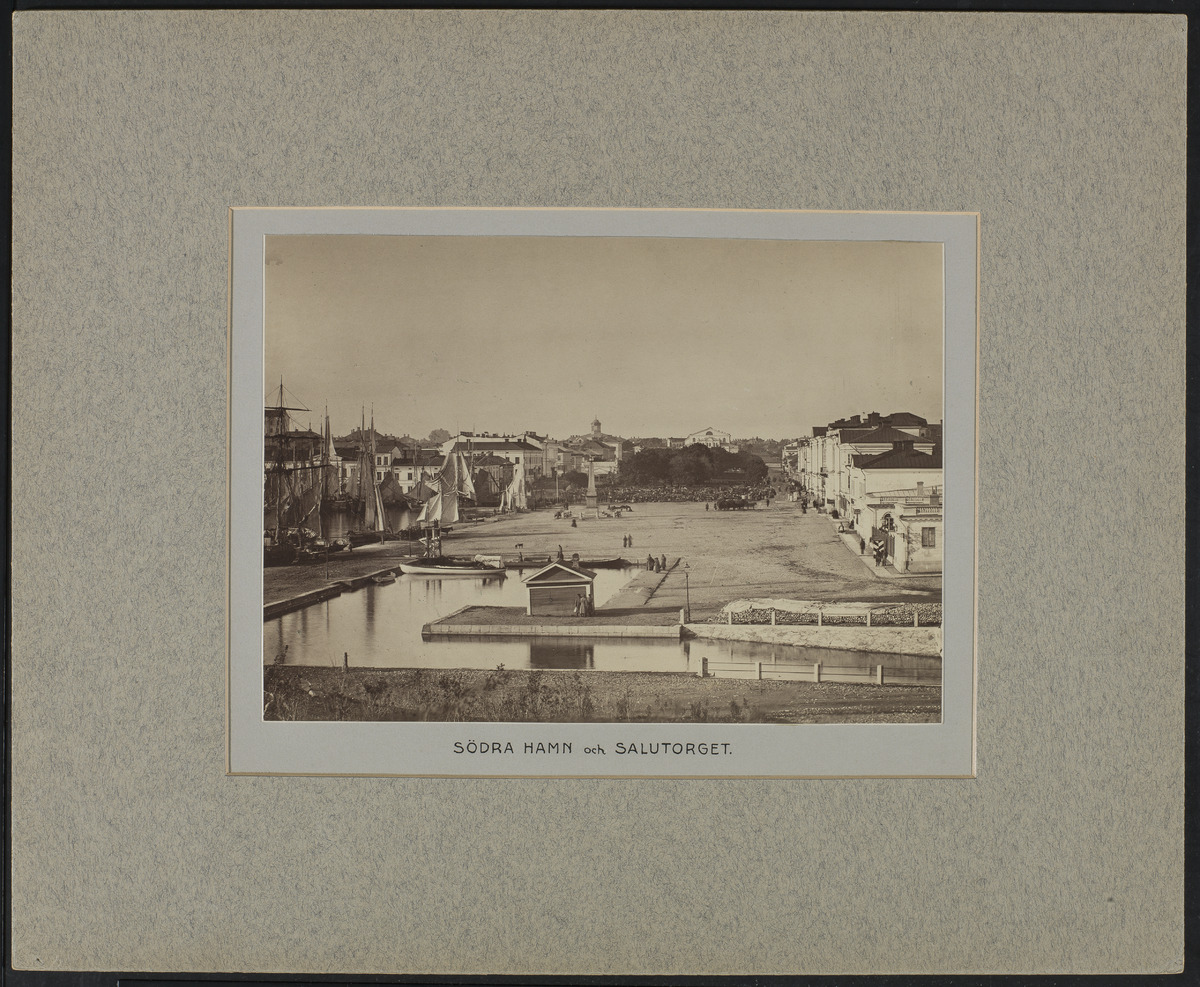
Näkymä Kauppatorille Katajanokan suunnasta, oikeassa reunassa mm
sisällön kuvaus: Näkymä Kauppatorille Katajanokan suunnasta, oikeassa reunassa mm. Pohjoisesplanadin rakennukset 1, 3 ja 5, taustalla Esplanadin puisto. Kolera-altaassa purjelaivoja. mustavalkoinen
Kuvaaja: Hårdh, C.A., valokuvaaja
Ajankohta: kuvausaika 1860-1869
Paikka: Suomi, Uusimaa, Helsinki, Katajanokka Helsinki
Aiheet: torit, satamat, tiilirakennukset, puurakennukset, purjelaivat, merivesi, kaupunkiväestö